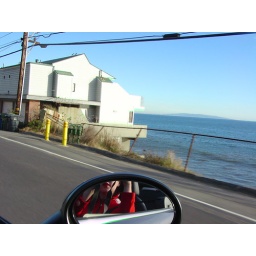
white house by the sea